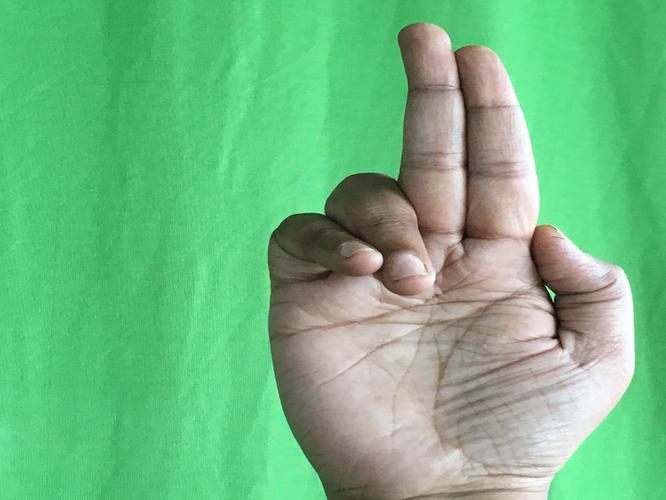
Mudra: Ardhapathaka
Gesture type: single_hand